Stew

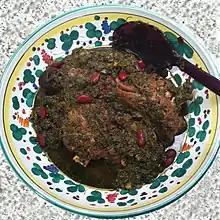
"Ghormeh Sabzi" from Iranian cuisine

Stewing is suitable for the least tender cuts of meat that become tender and juicy with the slow, moist heat method. This makes it popular for low-cost cooking. Cuts with a certain amount of marbling and gelatinous connective tissue give moist, juicy stews, while lean meat may easily become dry.